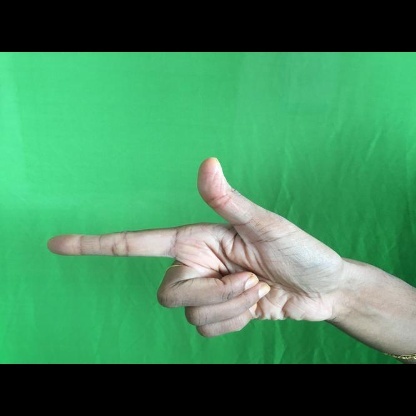
Mudra: Chandrakala